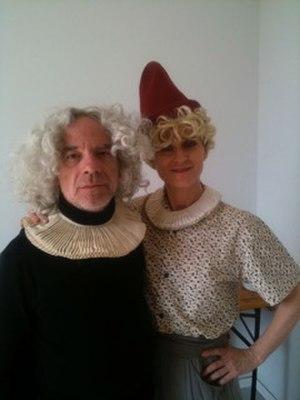
Sophie Rois est une actrice autrichienne.